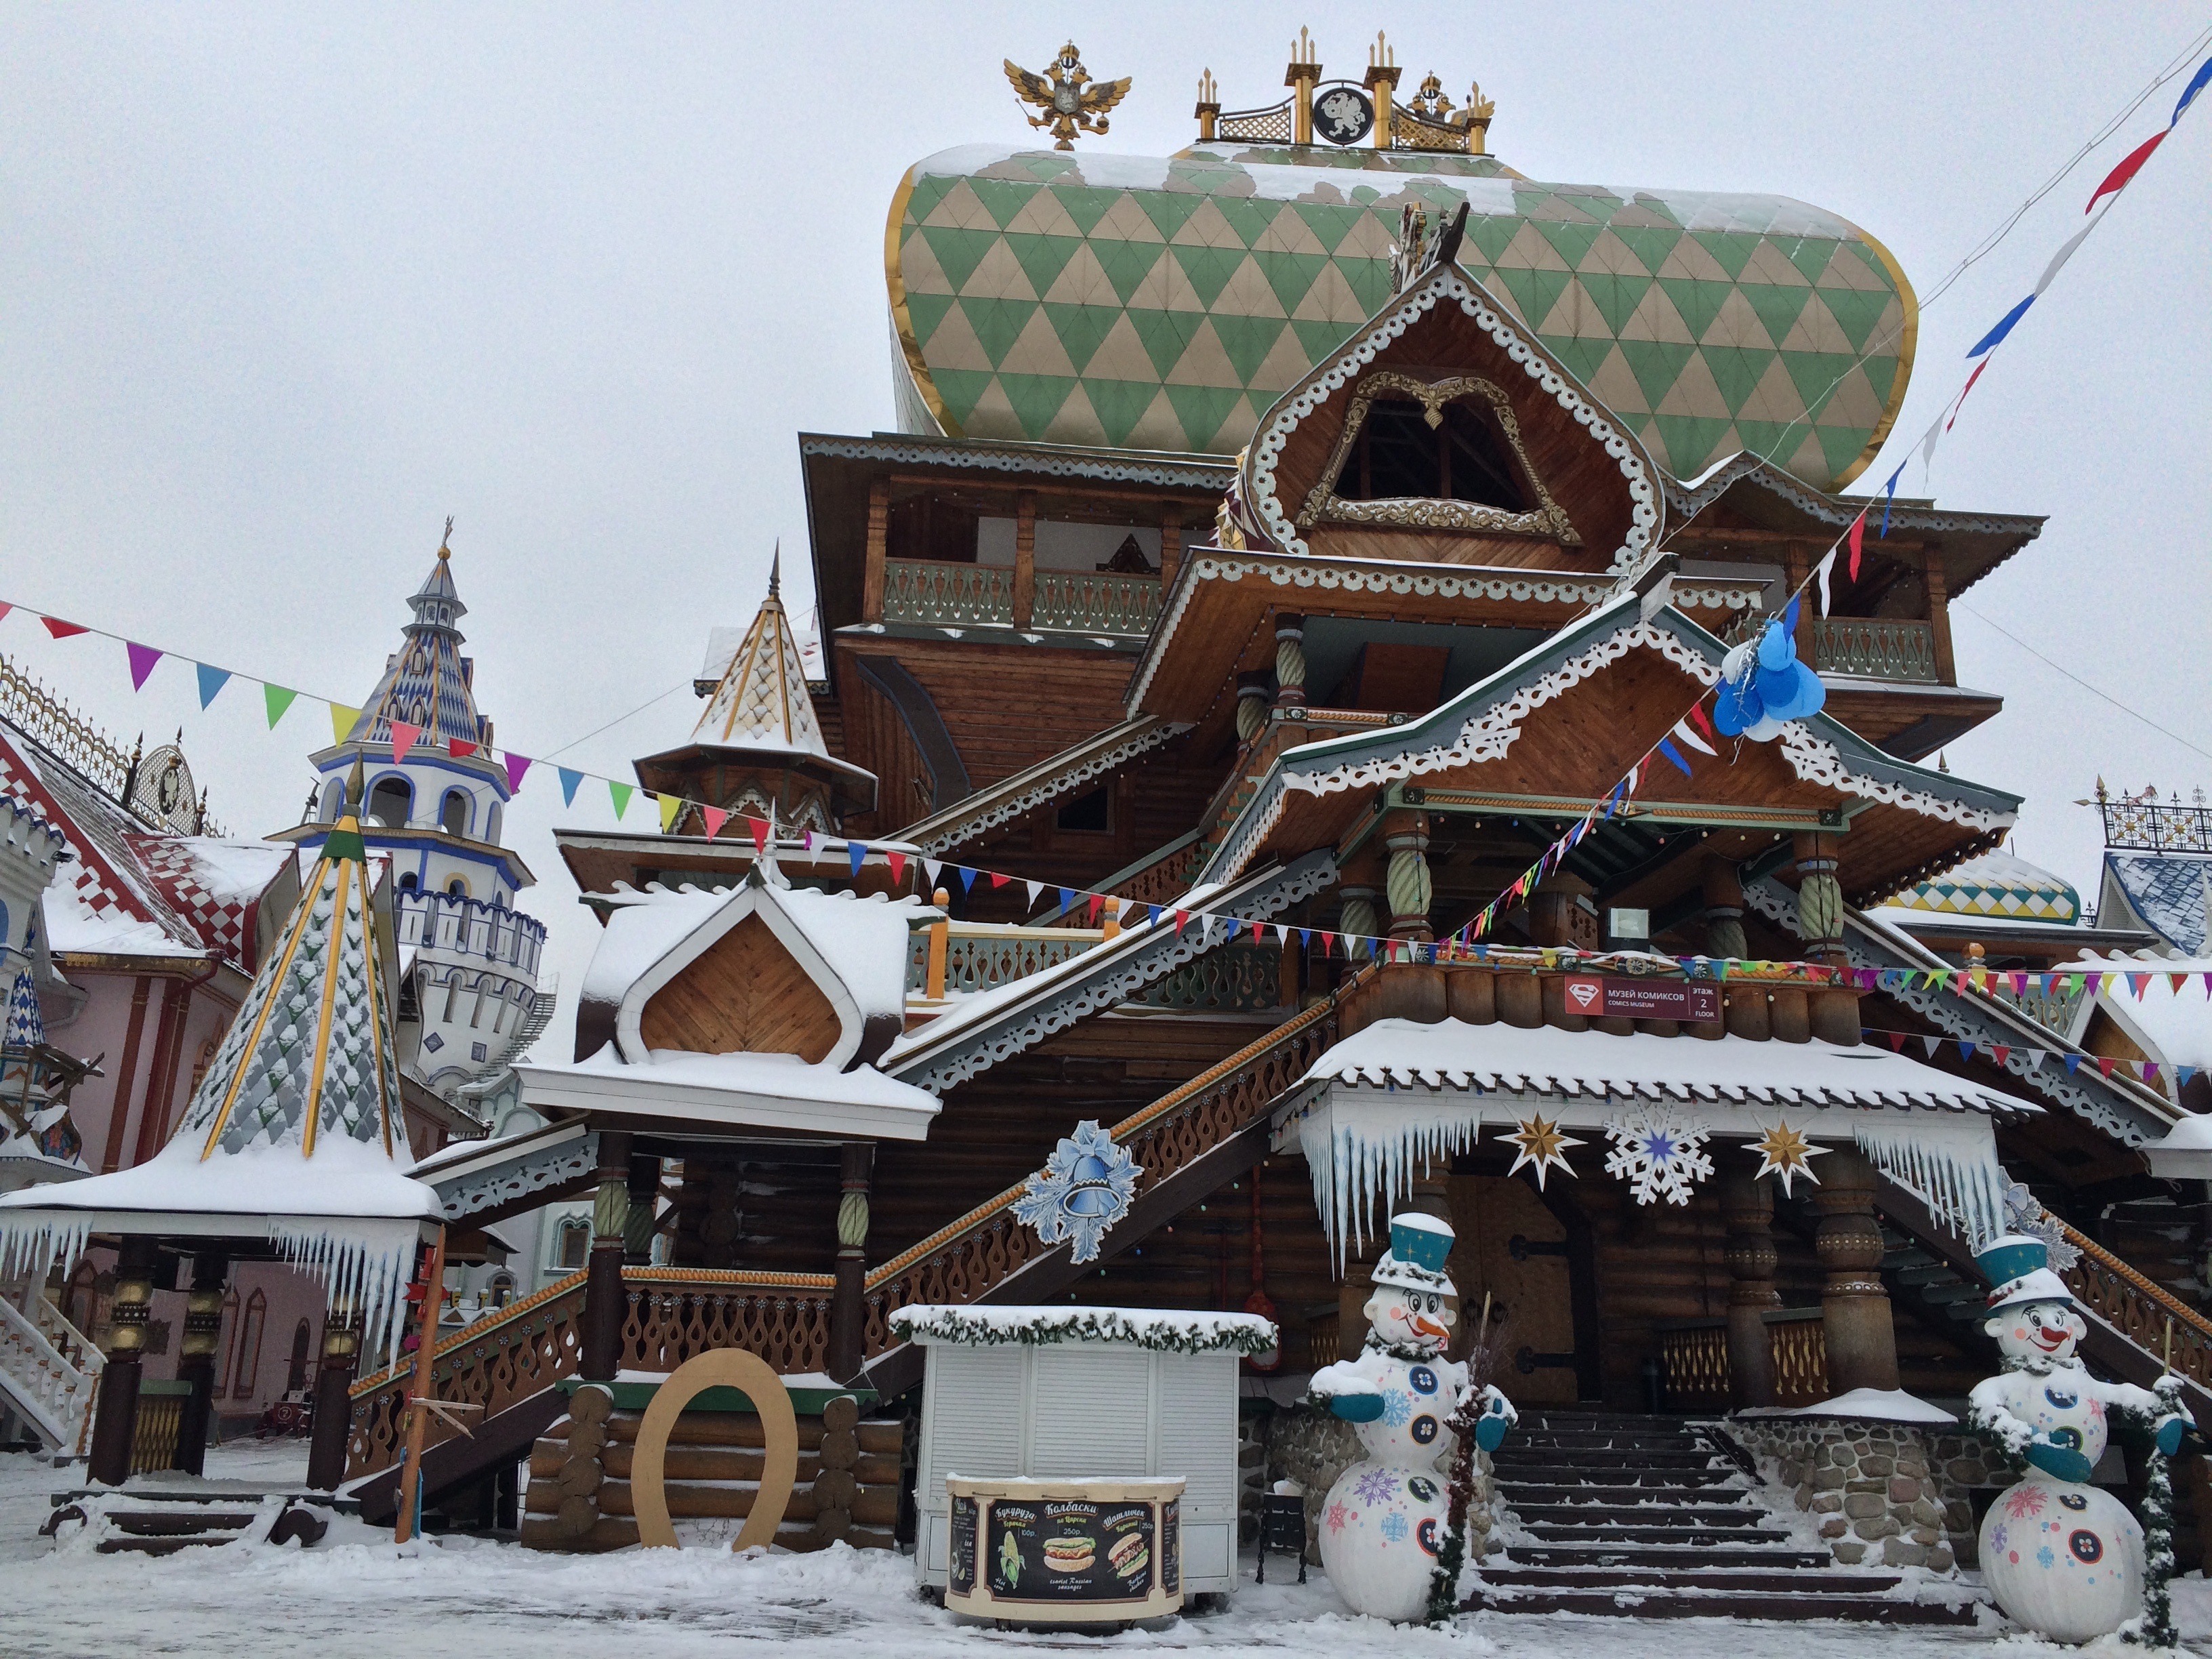
architecture, town, building, old, city, wall, travel, red, symbol, religion, landmark, church, cathedral, tourism, brick, place of worship, christmas decoration, temple, resort, shrine, history, christianity, orthodox, russia, kremlin, hindu temple